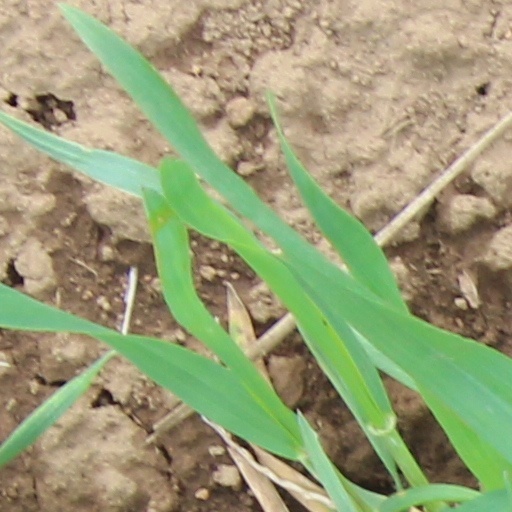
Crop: wheat